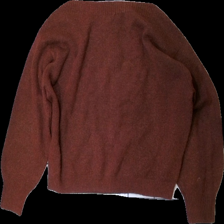
View: back
Type: Sweater
Category: Ladies
Brand: Lindex
Colors: Red
Material: unknown
Cut: Regular
Size: L
Season: All
Price range: <50
Recommended usage: Export
Description: knitted sweater